Bianchi 8 HP

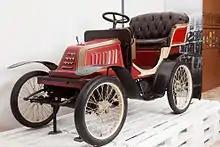
Vetturetta Bianchi 8 HP. Historical car preserved at the Museo nazionale della scienza e della tecnologia Leonardo da Vinci, in Milan.

The Bianchi 8 HP is a car produced by F.I.V. Edoardo Bianchi in 1903.